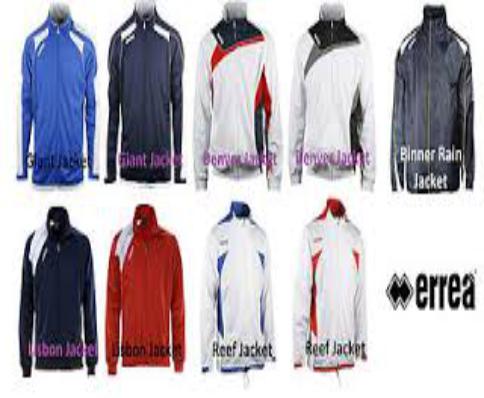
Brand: Errea
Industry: Clothes